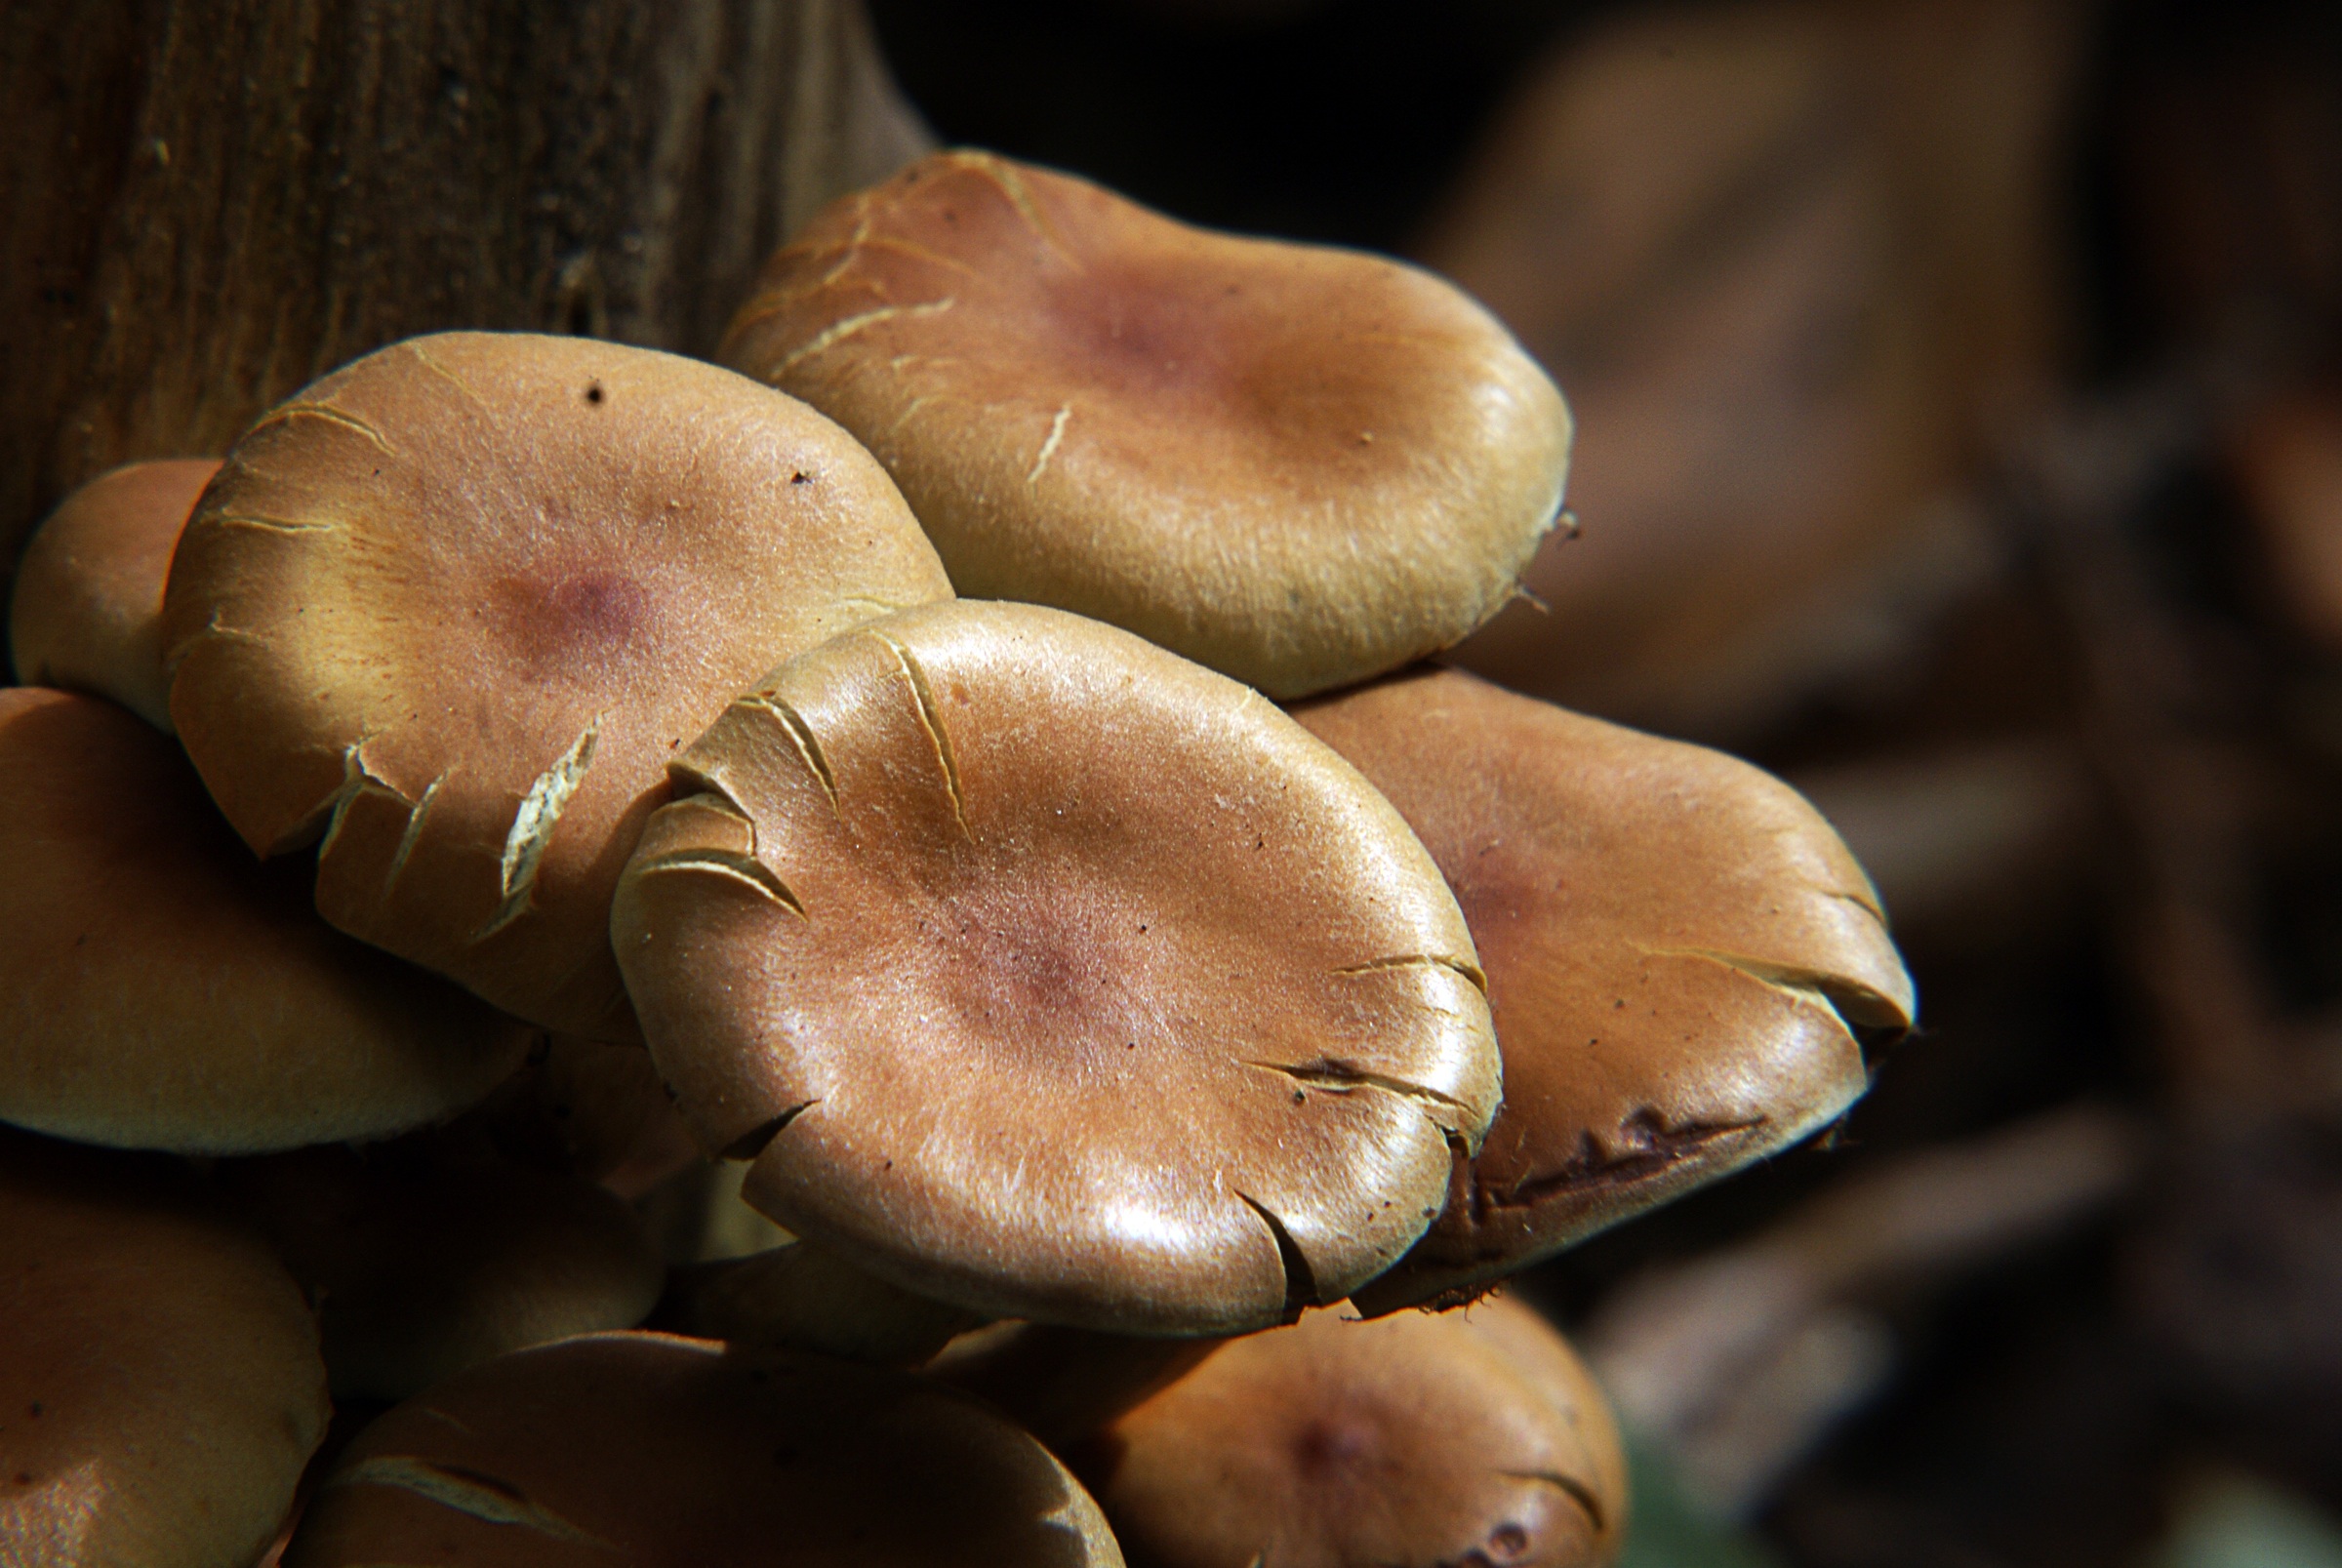
nature, produce, mushroom, close up, fungus, fungi, mushrooms, forrestfloor, bolete, hypholomafasciculare, auriculariales, creamcolouredfungi, agaricus, macro photography, matsutake, oyster mushroom, edible mushroom, shiitake, medicinal mushroom, agaricomycetes, agaricaceae, champignon mushroom, penny bun, pleurotus eryngii, auriculariaceae